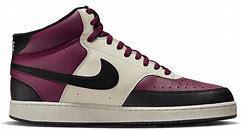
Brand: Nike
Model: Court Vision Next Nature